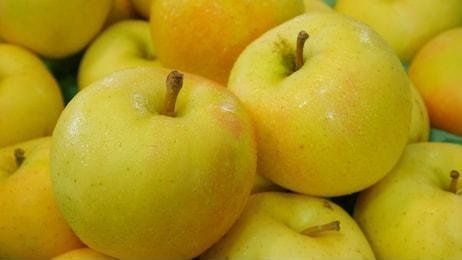
Label: apple